Death Before Dishonor (band)

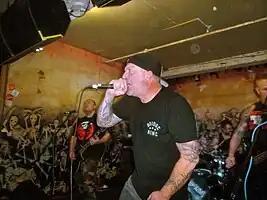
Death Before Dishonor performing live in 2023

Death Before Dishonor (DBD or DB4D for short) is an American hardcore punk band from Boston, Massachusetts. They are influenced by artists such as Agnostic Front, Sick of It All, Merauder and Hatebreed. Their initial releases were on Spook City Records; the group signed with Bridge Nine Records in 2005. After over 20 years of being a band, Death Before Dishonor have left little of the globe uncharted, playing shows and festivals all across North America, Canada, Central America, South America, Western Europe, Eastern Europe, Southeast Asia, Central Asia, and the Middle East.